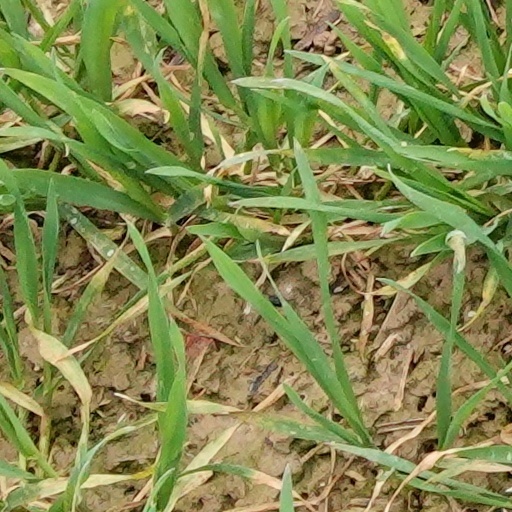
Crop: wheat